Grampian Television

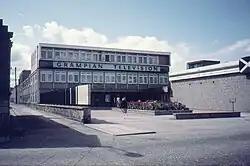
Grampian's former headquarters at Queen's Cross, Aberdeen in August 1982.

Grampian's first studios and headquarters were located at Queens Cross, Aberdeen, where the company purchased a former tram depot belonging to Aberdeen Corporation Tramways in 1960. The depot was converted for use as television studios with completion planned prior to October 1961. The complex housed two main studios and a third smaller studio for continuity, which was updated in the early 1980s when £4 million worth (2009: £10.5m) was spent on a new Central Technical Area and presentation facilities.